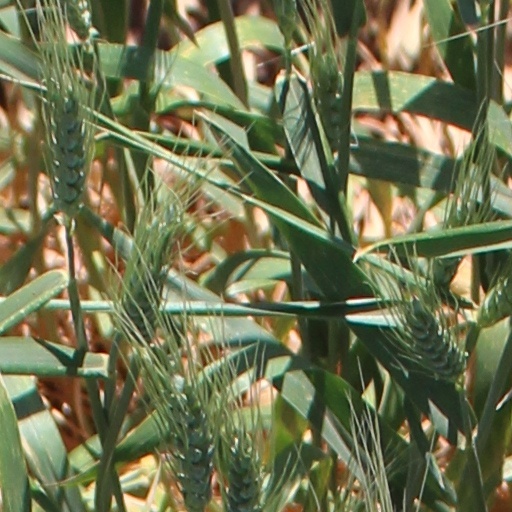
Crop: wheat